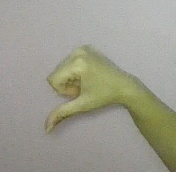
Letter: waw